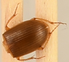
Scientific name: Amara quenseli
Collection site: Onaqui NEON (ONAQ), plot ONAQ_018